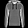
Label: Pullover